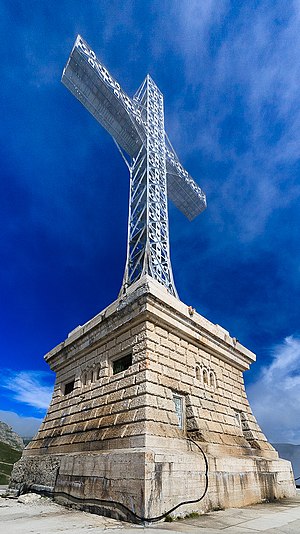
Caraiman
Heltenes Kors på Caraiman
Caraiman er en bjergtop på 2.384 m i de Transsylvanske Alper.